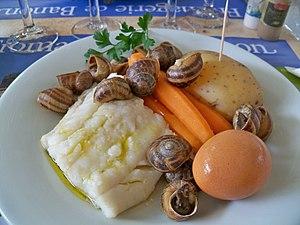
aïoli au Bistrot de pays d'Oppède
Le paradoxe français désigne l'étude épidémiologique d'une importante et étonnante contradiction entre la richesse en matières grasses et en vins français de la cuisine française, en particulier de la cuisine du Sud-Ouest et de la cuisine de la Provence méditerranéenne riche en huile d'olive, et la relative bonne santé publique des Français en matière de maladie cardio-vasculaire ou de cancer, en comparaison en particulier avec les mauvais résultats sur la santé publique anglo-saxonne et mondiale en rapport avec l'industrie agroalimentaire moderne américaine et britannique, souvent qualifiée d'importante source de « malbouffe ».
La cuisine provençale est une cuisine traditionnelle qui allie une grande diversité de produits de Provence méditerranéenne. Elle est historiquement avant tout tributaire, dès le Moyen Âge, de la prise du pouvoir des comtes de Provence dans le royaume de Naples, après la bataille de Bénévent en 1266, puis de l'installation des papes à Avignon. Elle n'en a pas moins évolué au cours des siècles suivants, en particulier avec l'arrivée des produits comestibles du Nouveau Monde.
L'aïoli garni ou grand aïoli est une spécialité culinaire traditionnelle des cuisine provençale, cuisine occitane, ainsi que de la cuisine catalane, à base de morue et de légumes cuits entiers, accompagnés d'aïoli dont il tire son nom.
Les escargots à la provençale sont une recette de cuisine traditionnelle de la cuisine provençale, à base d'escargots petits-gris, consommés avec un aïoli, ou une sauce tomate.